Kanteerava Indoor Stadium

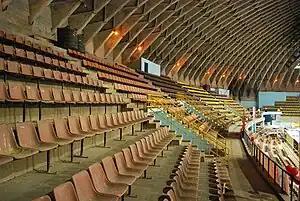
Interior view of Stadium

Kanteerava Indoor Stadium, also known as the Sree or Sri Kanteerava Indoor Stadium, is an indoor sporting arena located in Bengaluru, India, near Cubbon Park. The capacity of the arena is 4,000 people. Sampangi Lake was changed to create this sports complex. The design uses an elliptical dome.